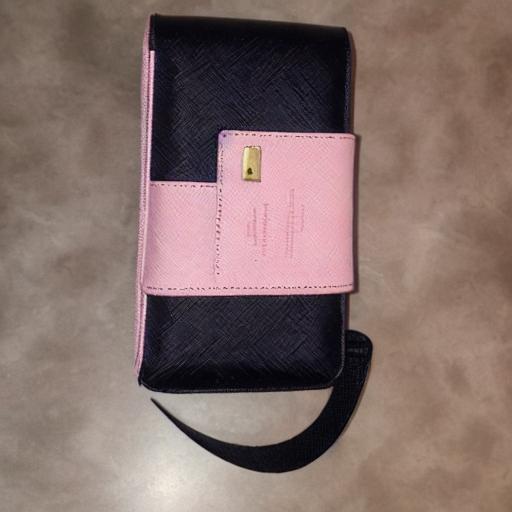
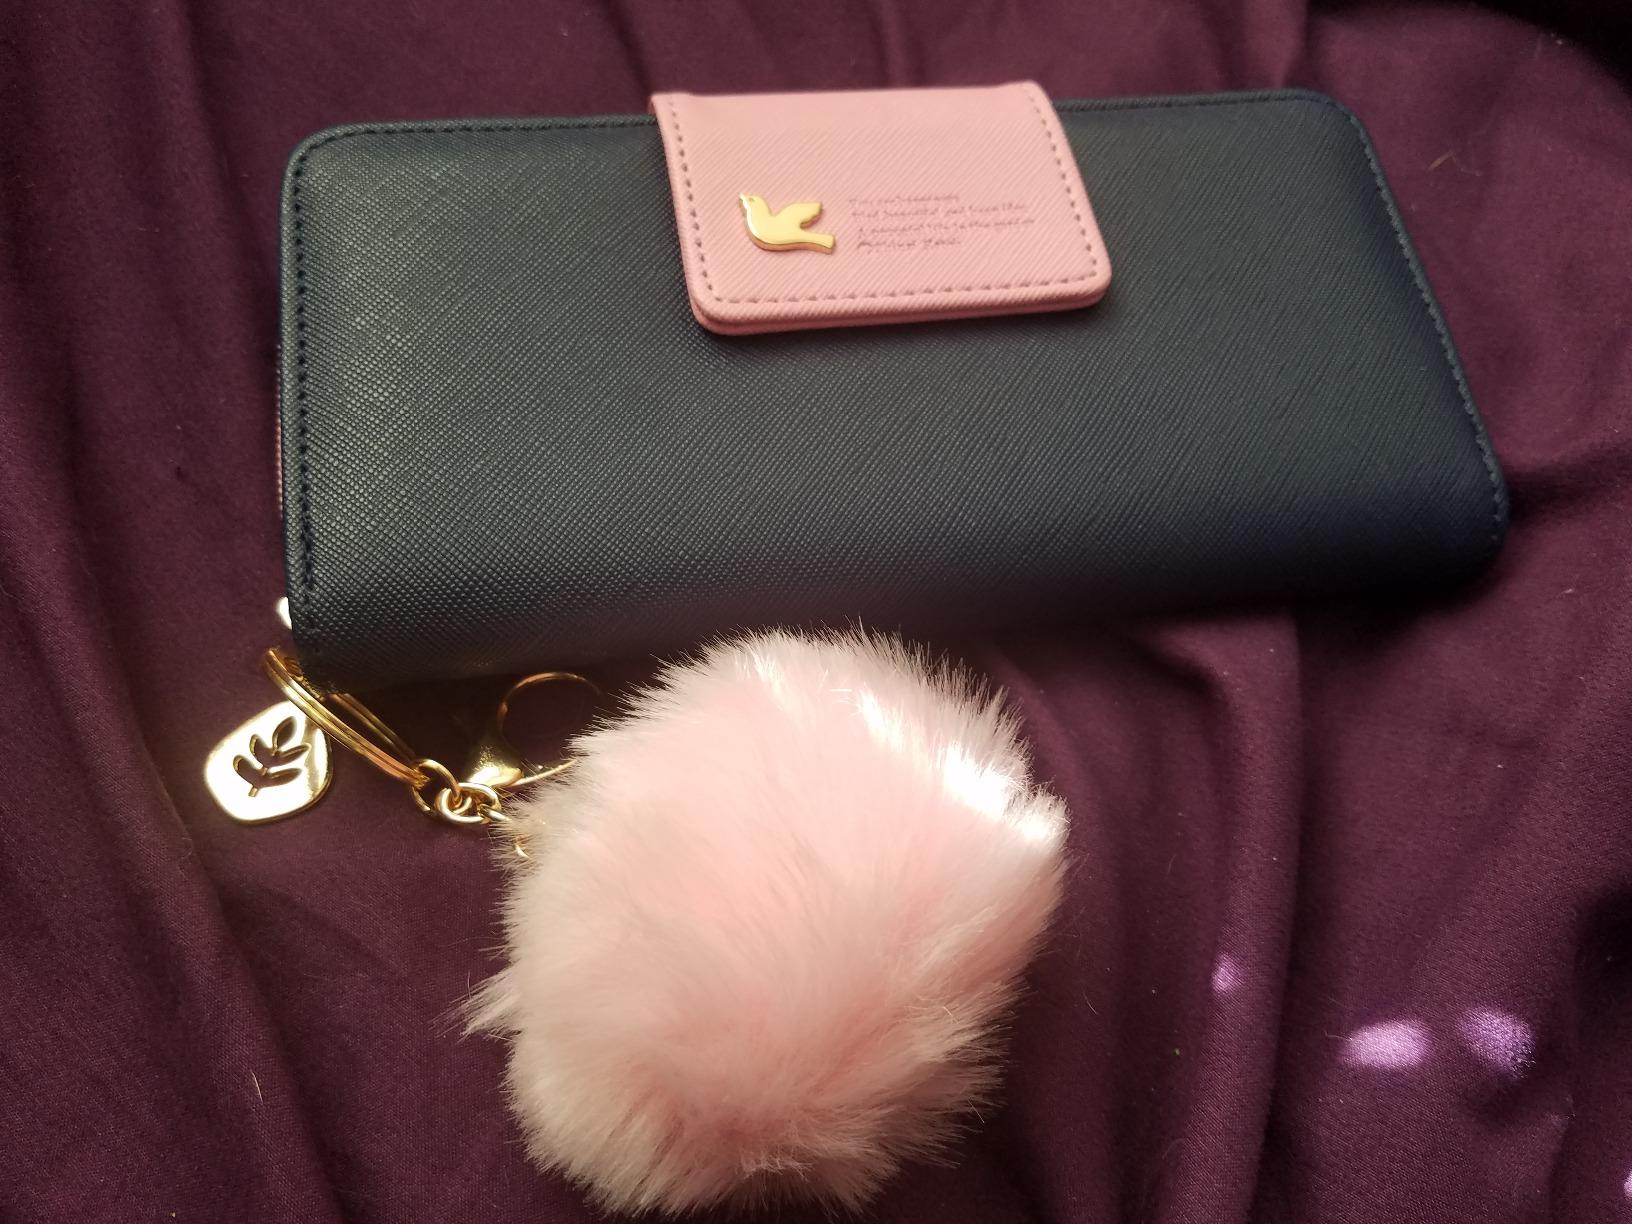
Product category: accessories_handbag
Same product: no